Cor Ruys

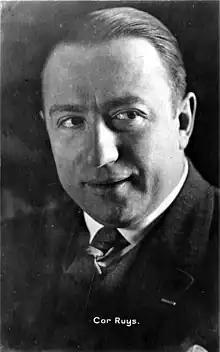
Portrait photograph by Willem Coret, ±1935

Cor Ruys (Cornelis Ruijs, 10 February 1889 – 22 September 1952) was a Dutch actor, stage director and comedian. He is best known for playing the character of 'Potasch' in "Potash and Perlmutter" by Montague Glass several times and his lead performance in Henry Koster’s 1935 film "The Crosspatch".